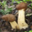
Label: mushroom